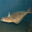
Label: flatfish